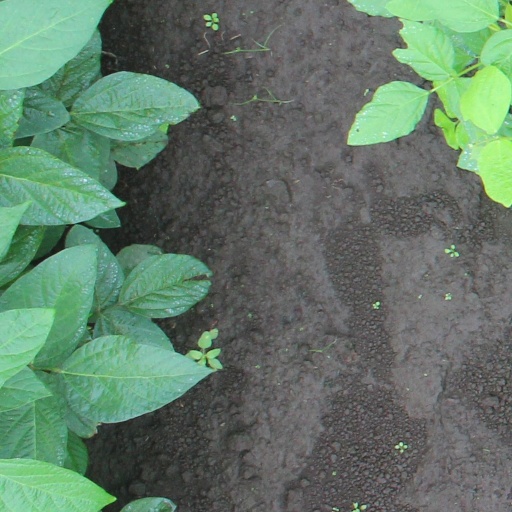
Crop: soybean